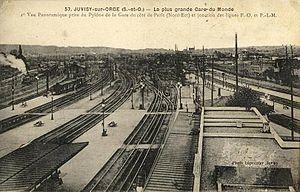
La gare de Juvisy-sur-Orge (Essonne) au début du 20e siècle, alors «
Le bombardement de Juvisy est un important bombardement aérien mené en fin de soirée du 18 avril 1944 par les Britanniques de la Royal Air Force pendant la Seconde Guerre mondiale sur les villes de Juvisy-sur-Orge et Athis-Mons au sud de Paris.